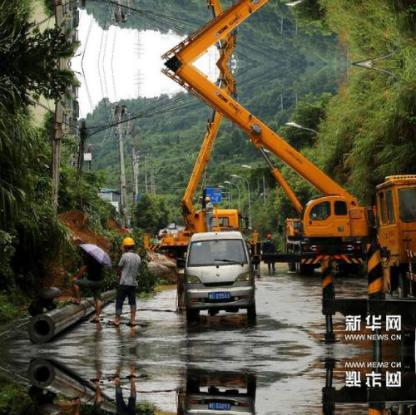
Objects in the image:
label: helmet
label: helmet